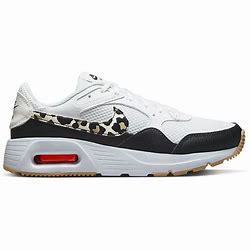
Brand: Nike
Model: Air Max SC